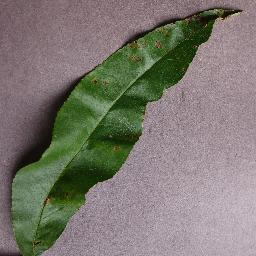
Label: Peach___Bacterial_spot